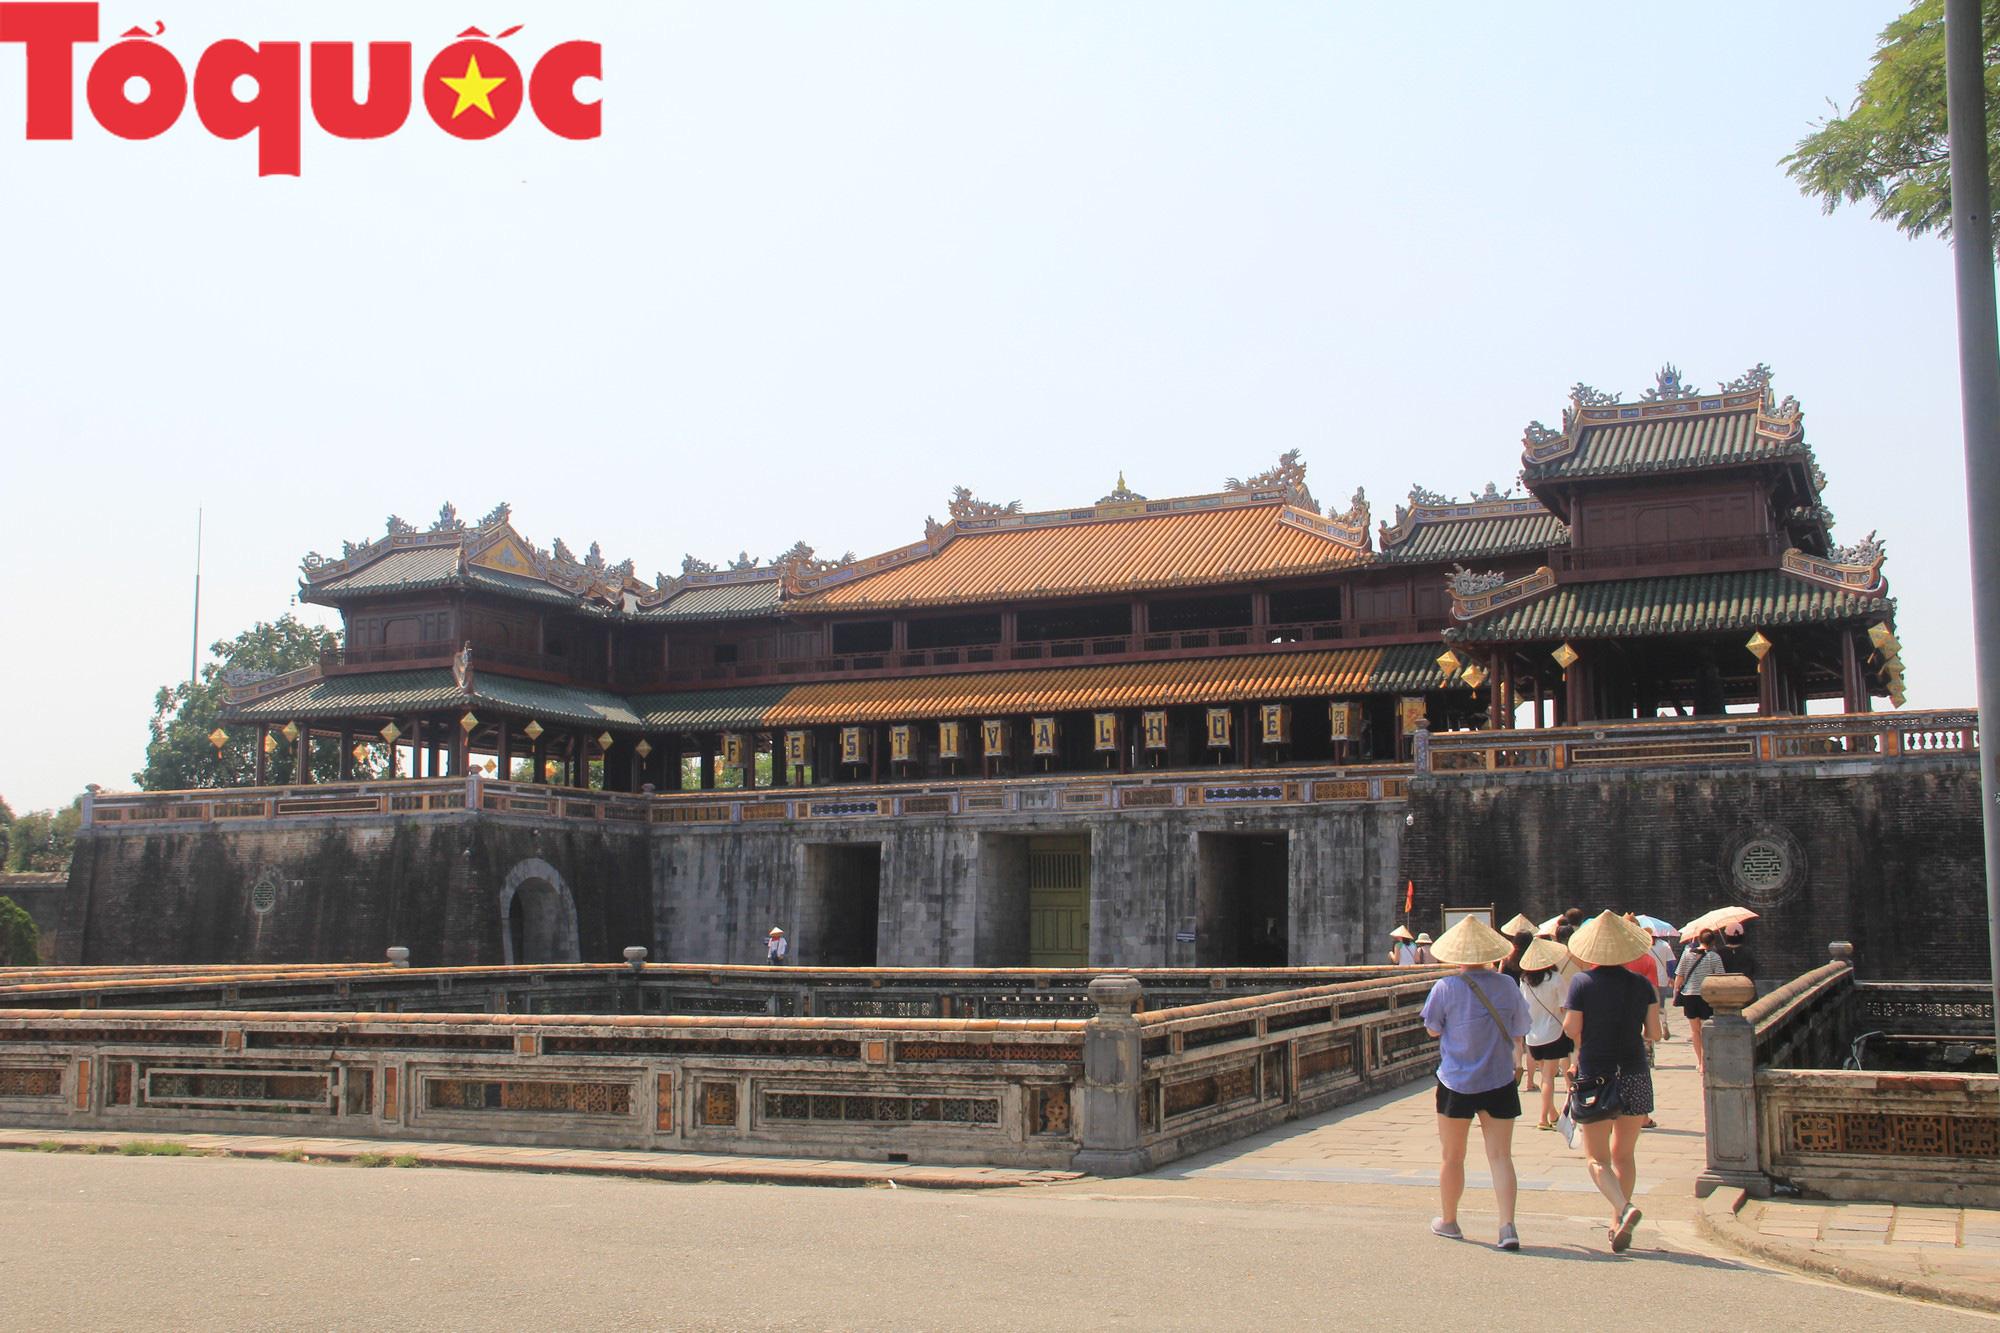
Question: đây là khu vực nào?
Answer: đây là khu đại nội huế